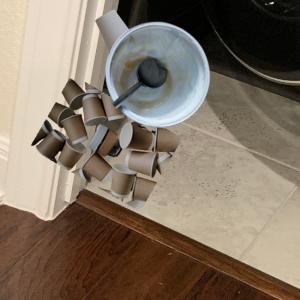
Label: cups